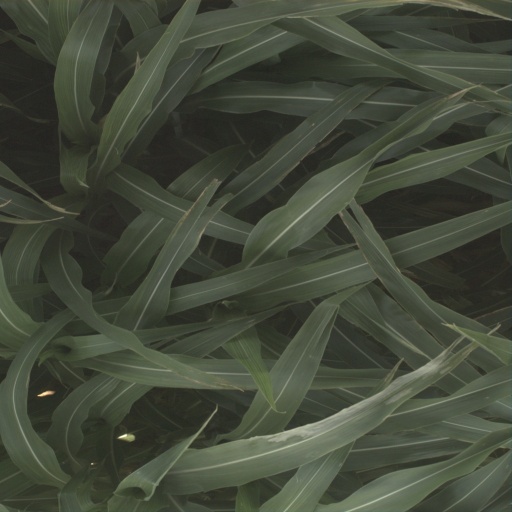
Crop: sorghum